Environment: real
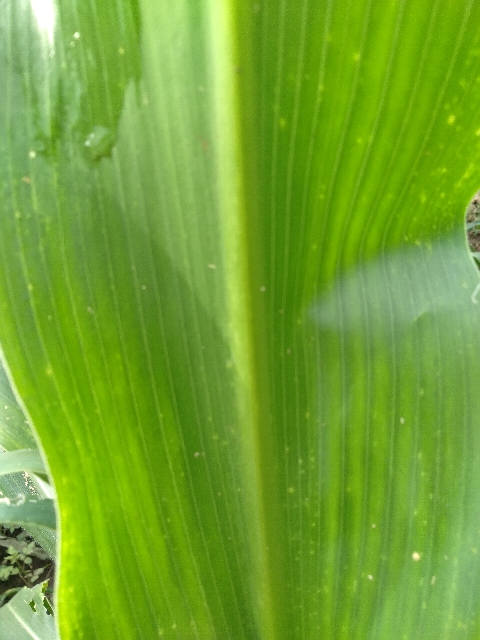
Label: lethal_necrosis